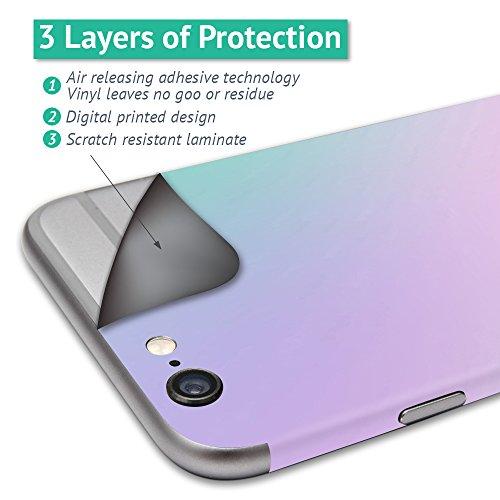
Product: MightySkins Skin Compatible with Swagtron T5 - Cotton Candy | Protective, Durable, and Unique Vinyl Decal wrap Cover | Easy to Apply, Remove, and Change Styles | Made in The USA
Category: Sports & Outdoors | Outdoor Recreation | Skates, Skateboards & Scooters | Scooters & Equipment | Accessories
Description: SET THE TREND: Show off your unique style with MightySkins for your Swagtron T5 Don’t like the Cotton Candy skin We have hundreds of designs to choose from, so your T5 will be as unique as you are.
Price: $16.99
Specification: ProductDimensions:8x0.1x10inches|ItemWeight:0.16ounces|ShippingWeight:1pounds(Viewshippingratesandpolicies)|ASIN:B01NAB4WRB|Itemmodelnumber:SwagtronT5HoverBoard